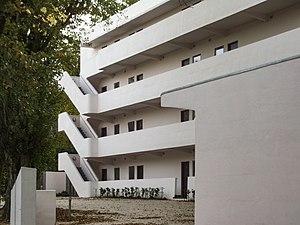
László Moholy-Nagy, né László Weisz le 20 juillet 1895 à Bácsborsód et mort le 24 novembre 1946 à Chicago, est un peintre, un photographe plasticien et théoricien de la photographie hongrois, naturalisé américain en 1946.
Wells Wintemute Coates est un architecte, dessinateur et écrivain. Il est architecte canadien expatrié, plus connu pour son travail en Angleterre. Son ouvrage le plus remarquable est l'immeuble Isokon à Londres, dans le quartier de Hampstead.